Cactoblastis cactorum

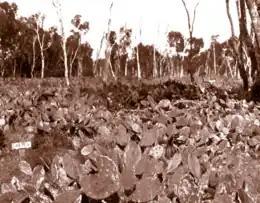
An "Opuntia" infested area in Australia, before "Cactoblastis" was introduced

"Cactoblastis cactorum" was first introduced to Australia in 1925 from Argentina, where it was successfully used as a biological control agent for "Opuntia" cacti. Due to this success, it was subsequently introduced into other countries, including South Africa in 1933 and the Caribbean in the 1950s.